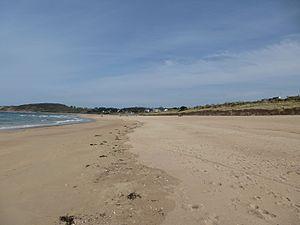
Fréhel [fʁeɛl] est une commune française du département des Côtes-d'Armor et de la région Bretagne.